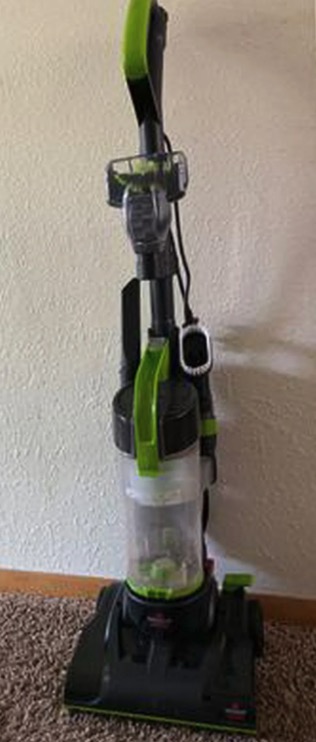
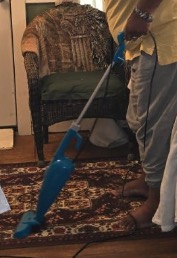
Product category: items_vacuum
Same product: no